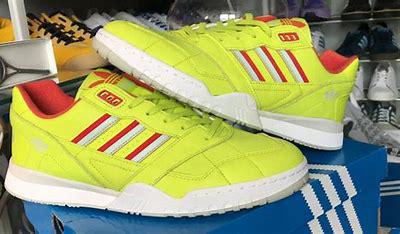
Brand: Adidas
Model: A R